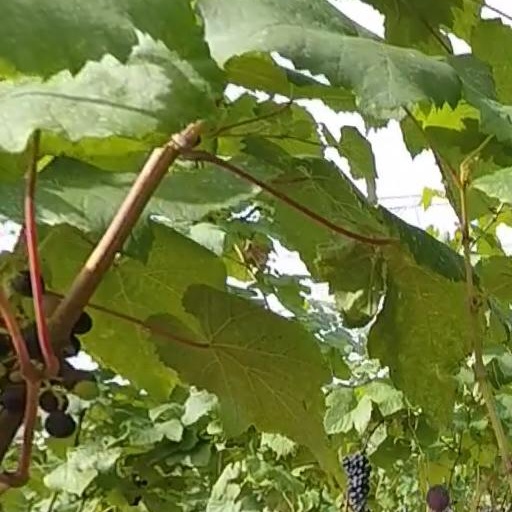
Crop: grape